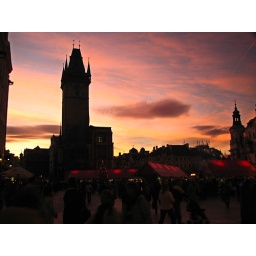
The clock tower in the old town square against the evening sky